Golden Handle

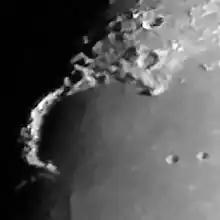
Golden Handle, June 2022

The Golden Handle is a visual effect at the lunar terminator.